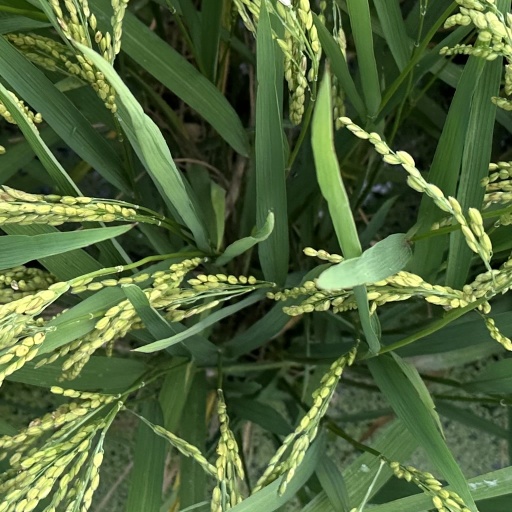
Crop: rice